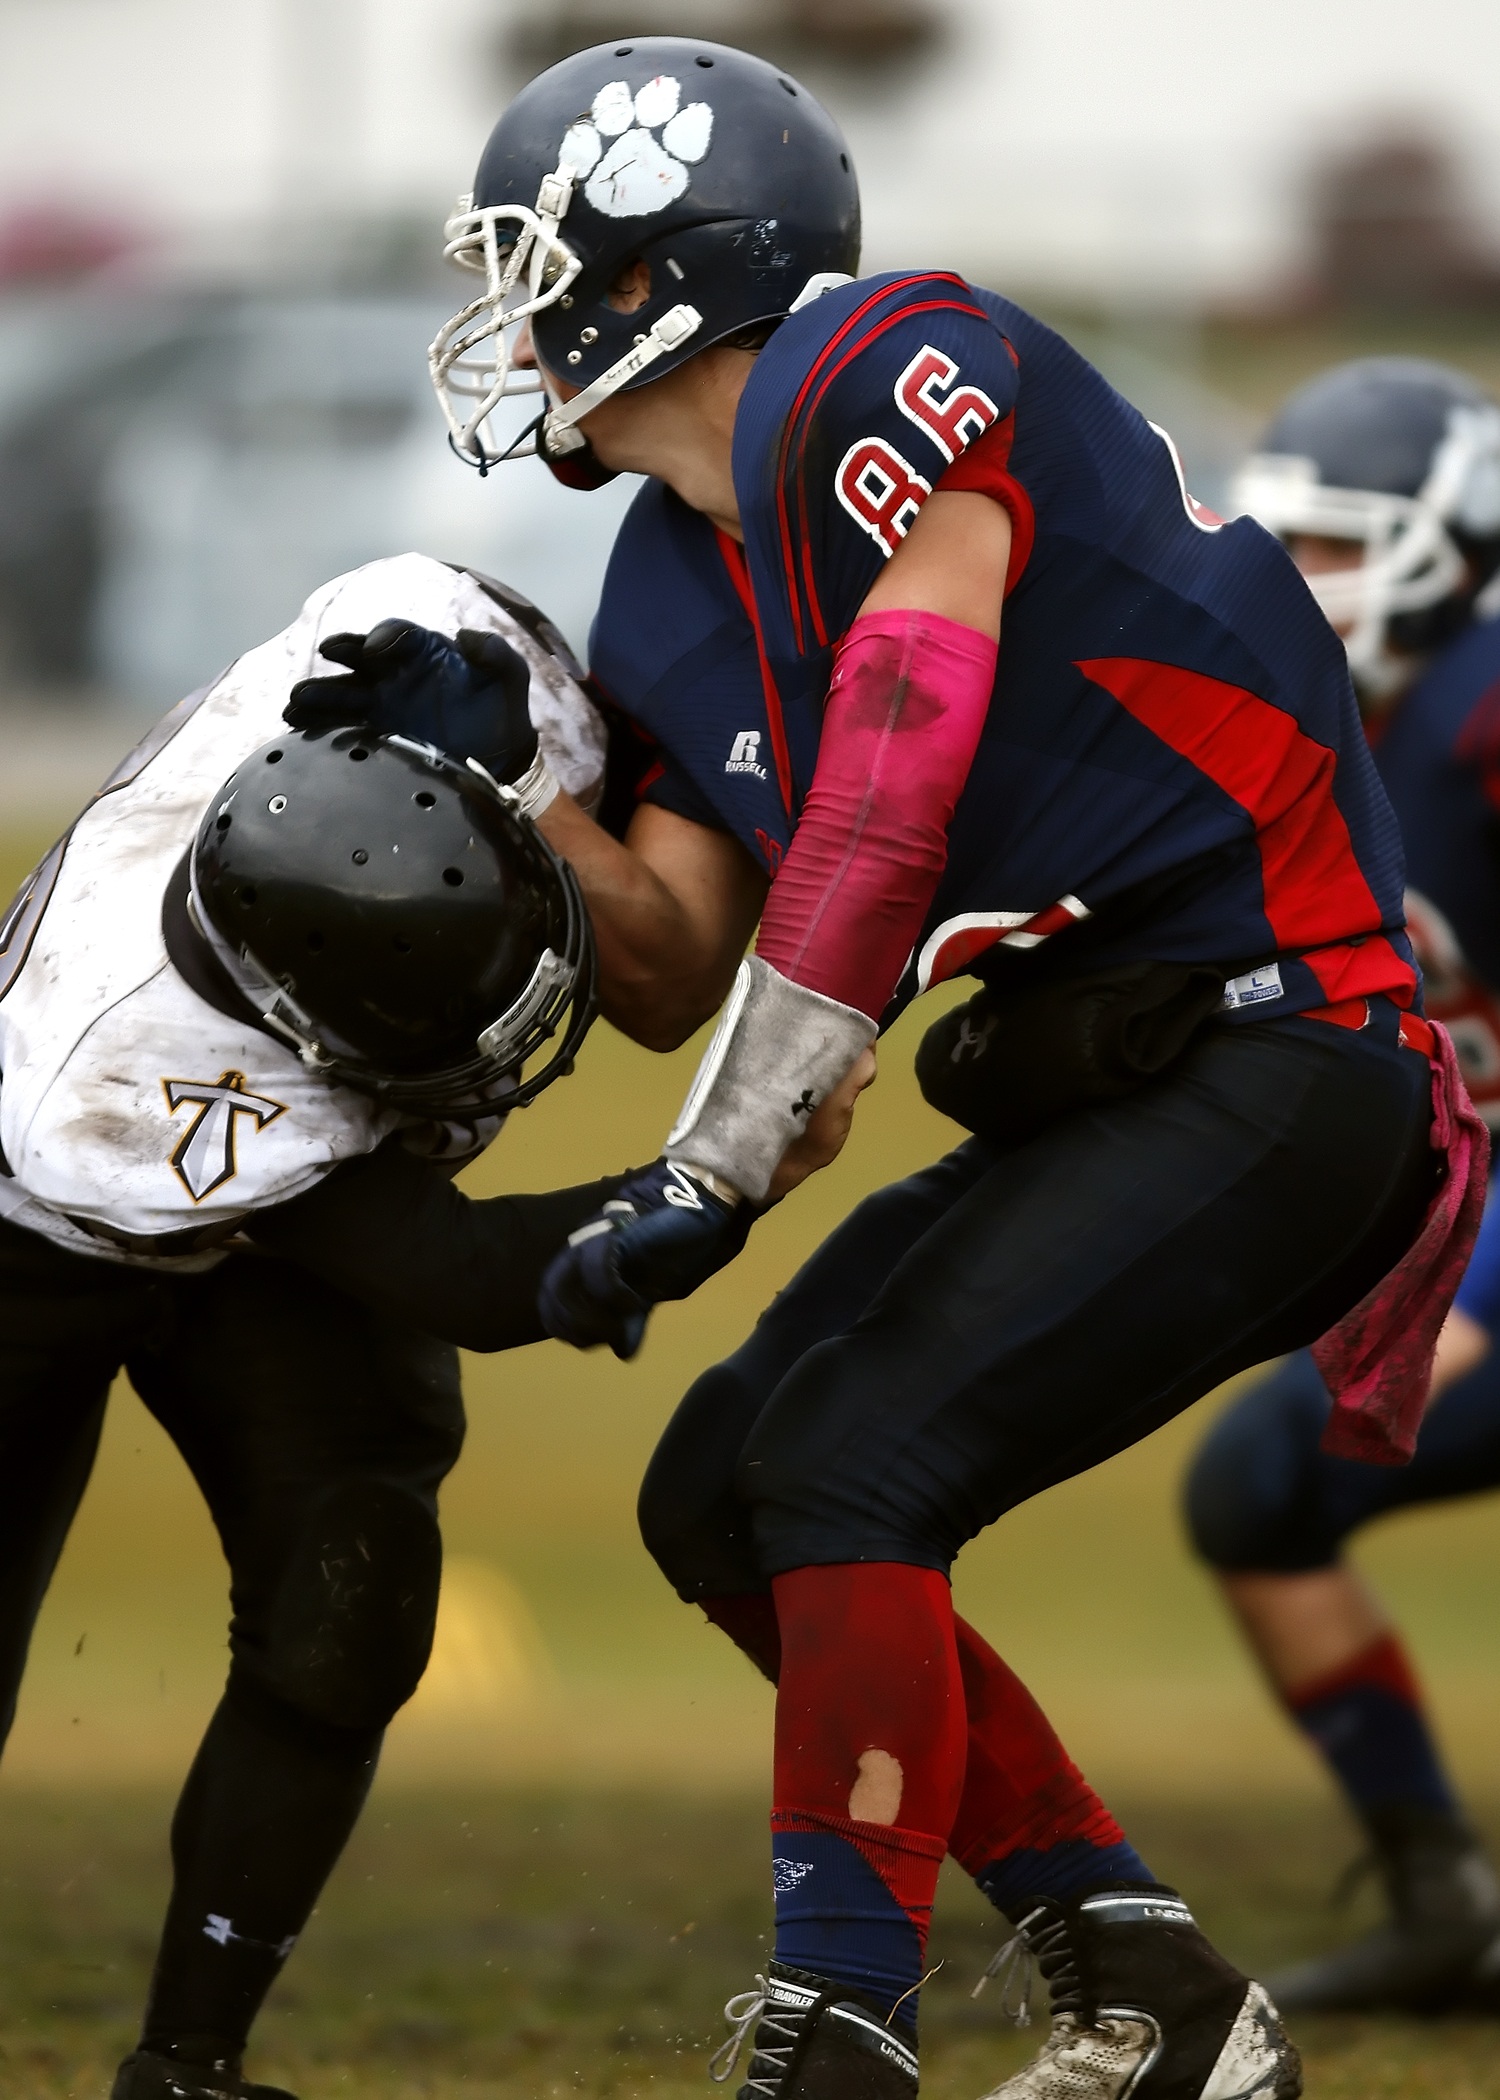
sport, field, game, action, soccer, football, player, competition, american football, teenagers, sports, helmet, collision, combat, confrontation, tackle, football player, gridiron, football game, defensive end, football equipment and supplies, roller skating, gridiron football